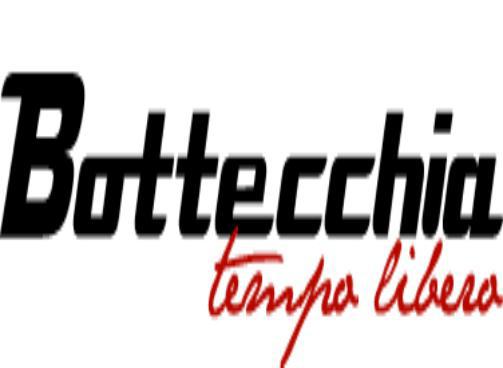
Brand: bottecchia
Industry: Transportation